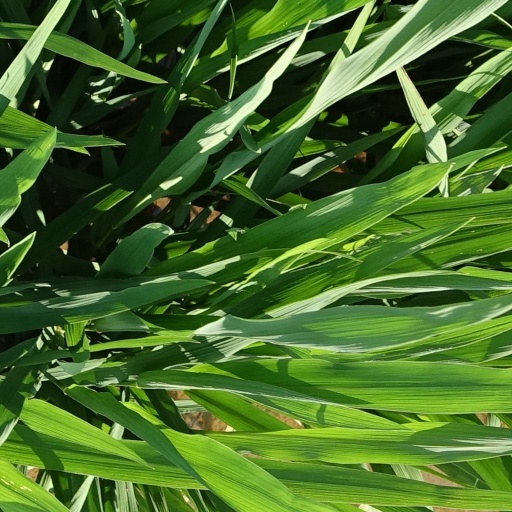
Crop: rice